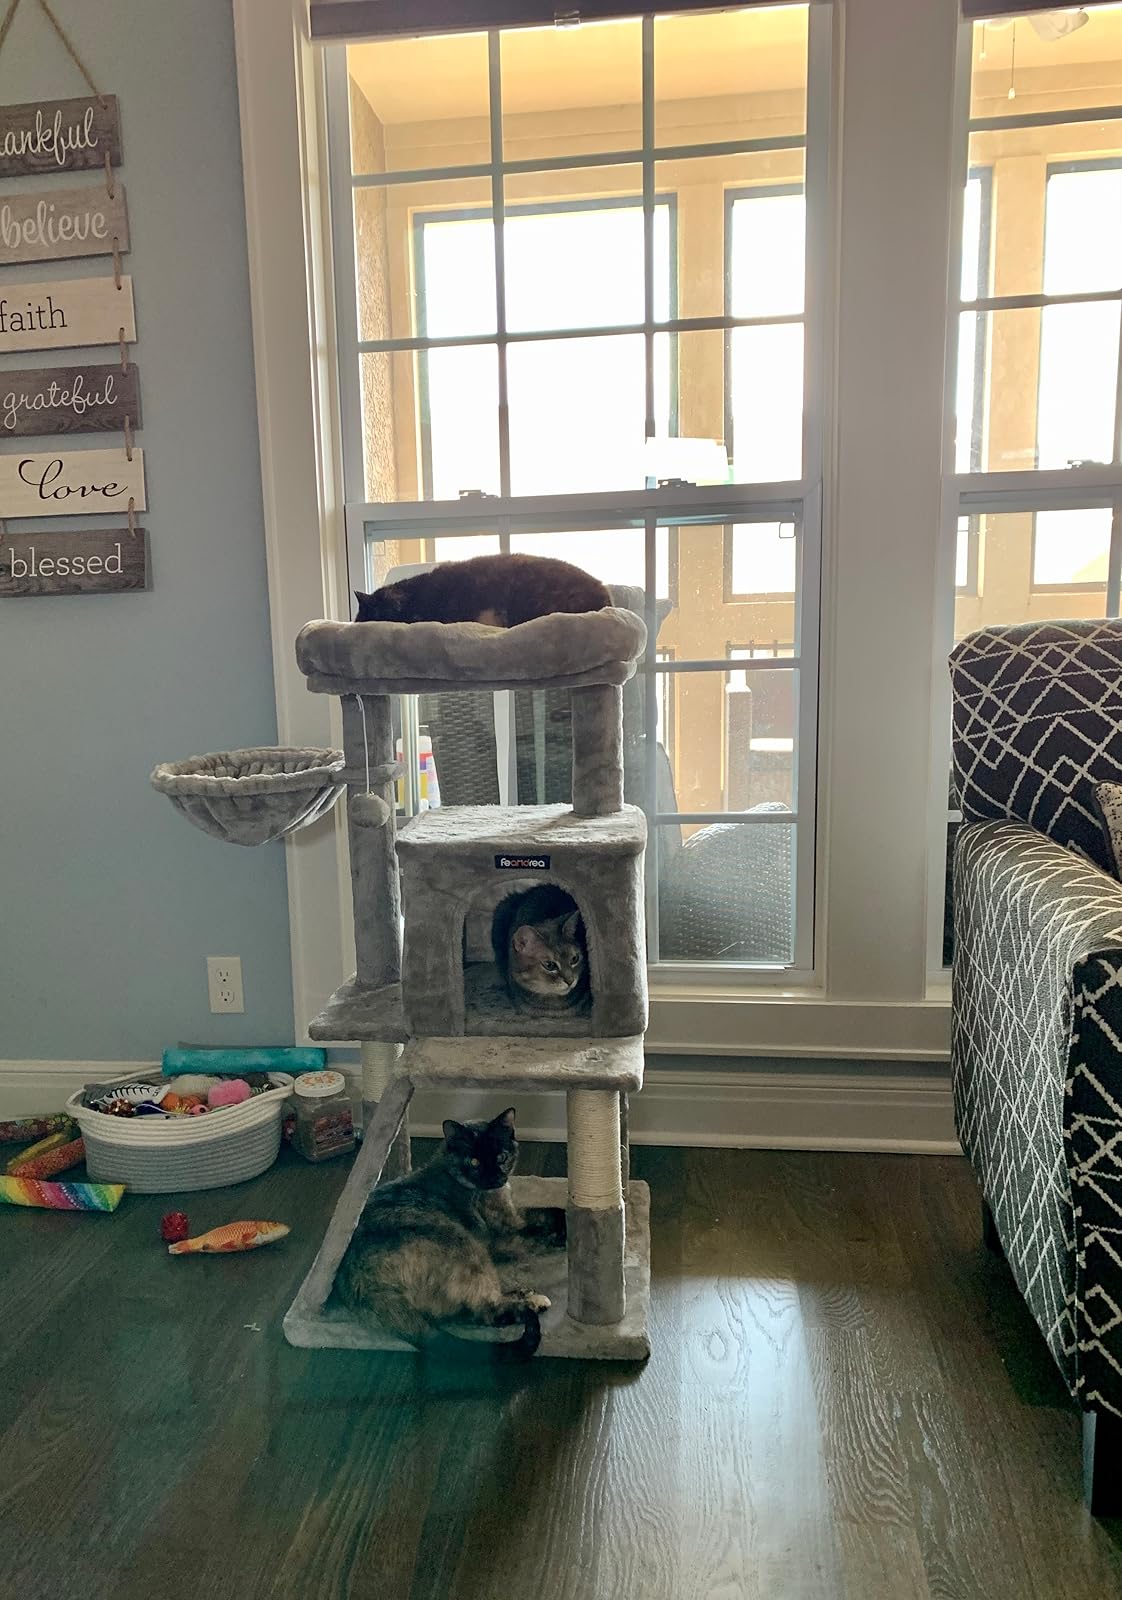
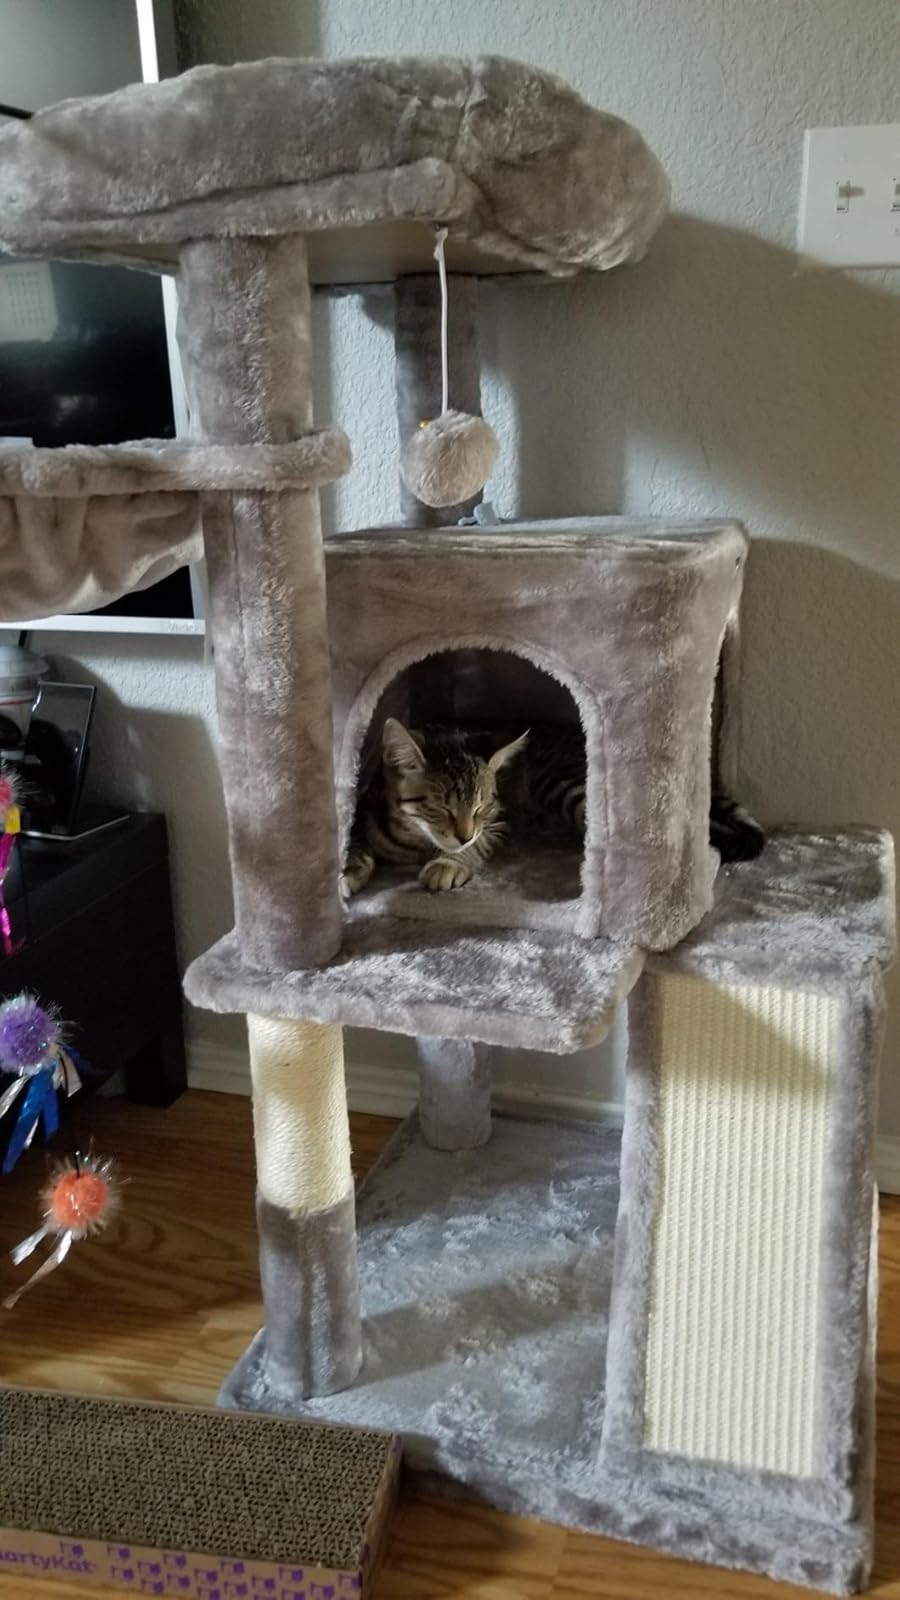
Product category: items_cat tree
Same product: yes